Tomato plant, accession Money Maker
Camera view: horizontal (90 deg, fisheye); turntable rotation: 270 degrees
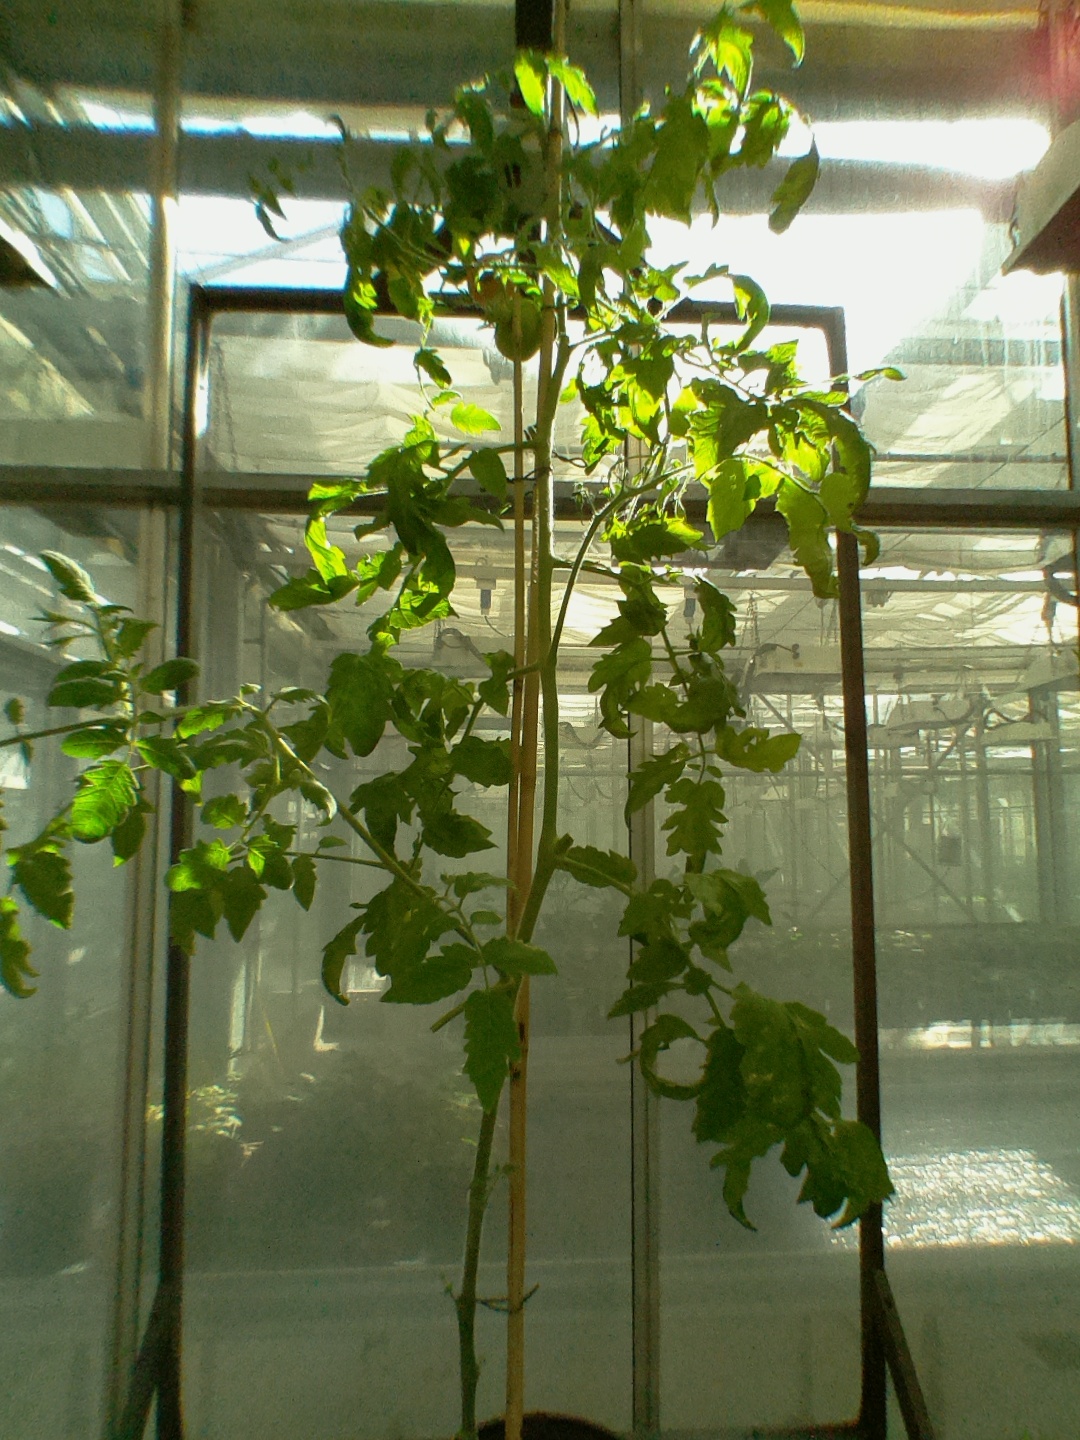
BBCH growth stage 83: 30%-40% of fruits show typical fully ripe color